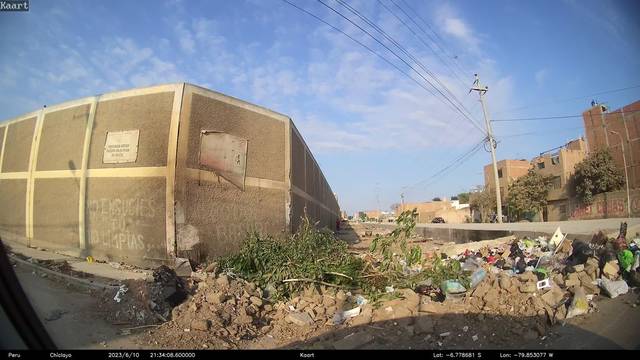
Region: Peru
Coordinates: -6.779, -79.853